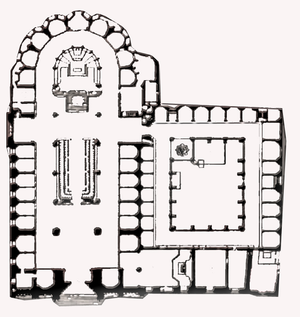
La cathédrale basilique métropolitaine de la Sainte-Croix et de Sainte Eulalie de Barcelone, souvent surnommée Seu en catalan, est la cathédrale de l'archidiocèse catholique de Barcelone.